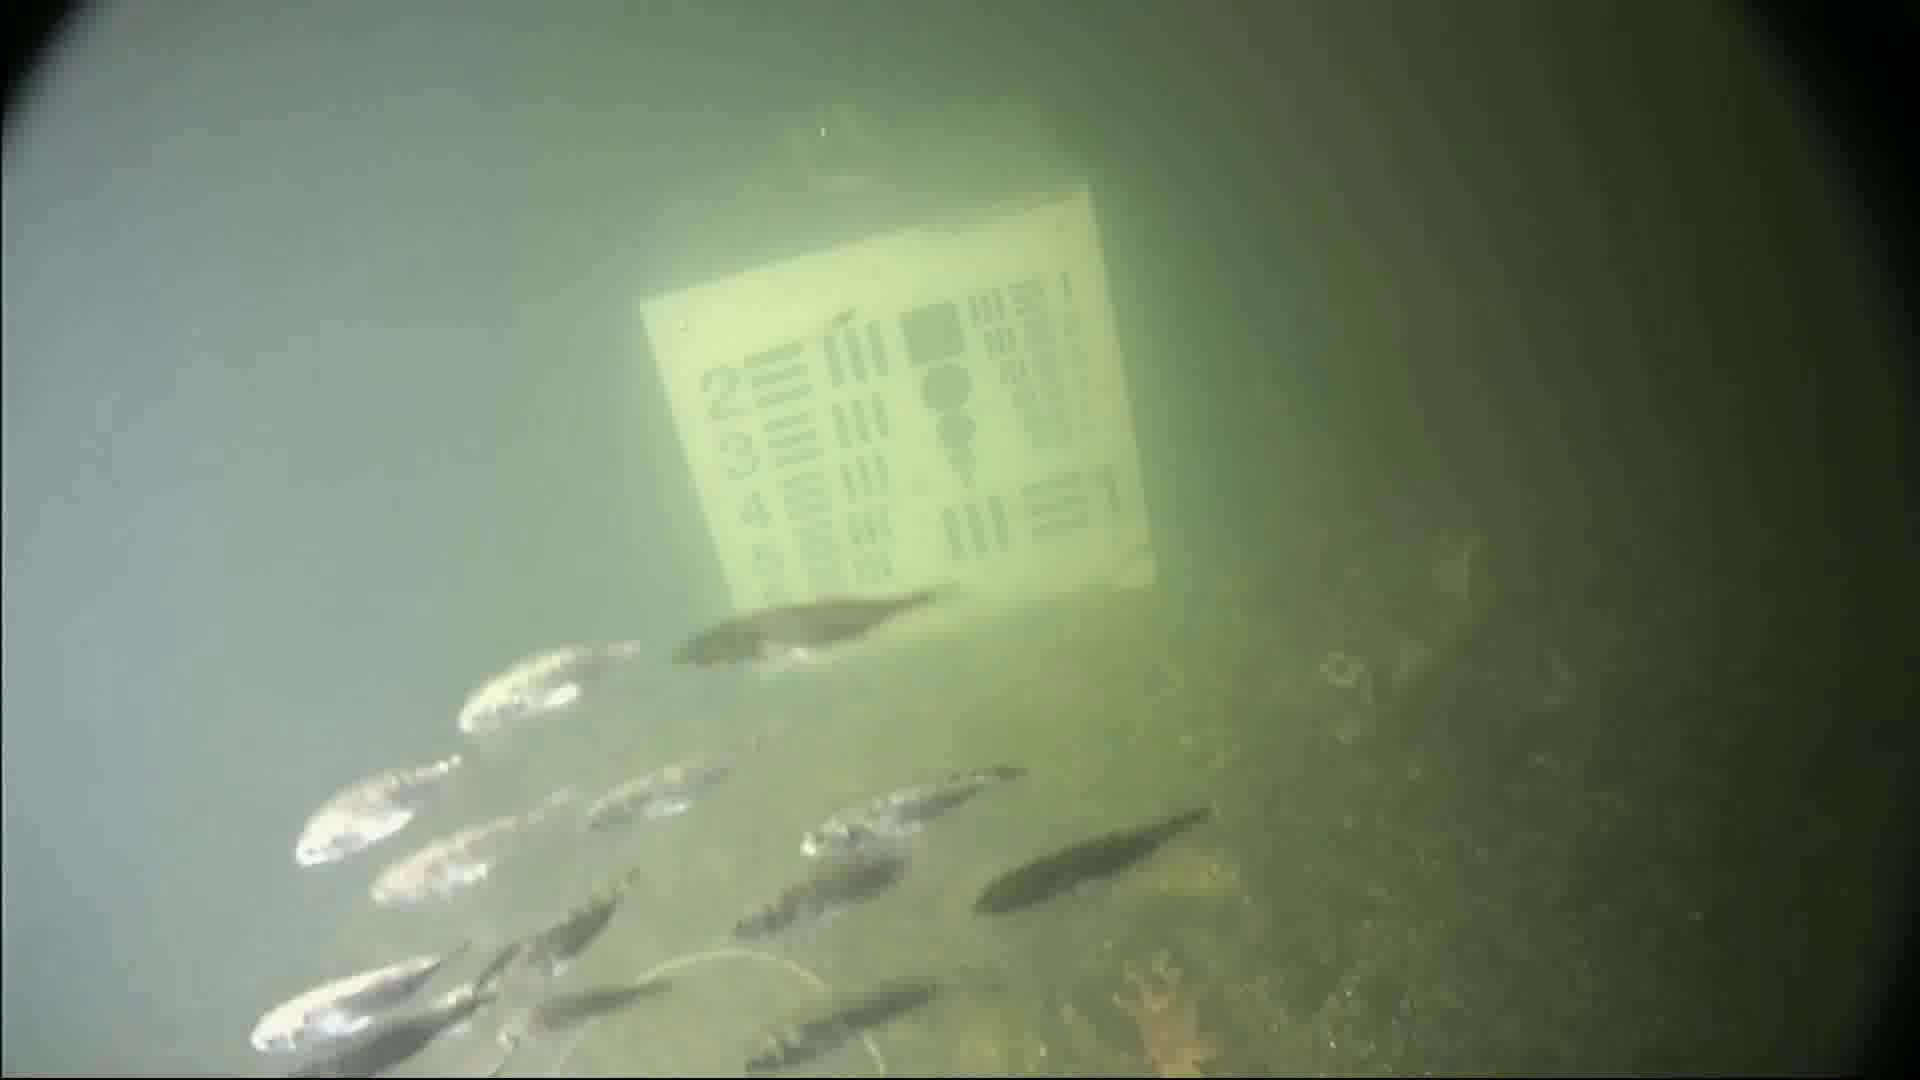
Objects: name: small_fish
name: starfish